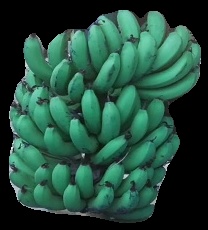
Variety: pachbale
Grade: grade3